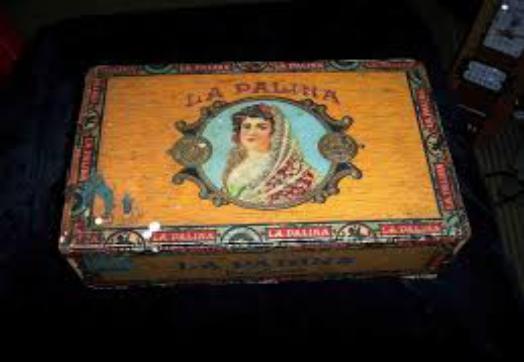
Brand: La Palina
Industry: Necessities